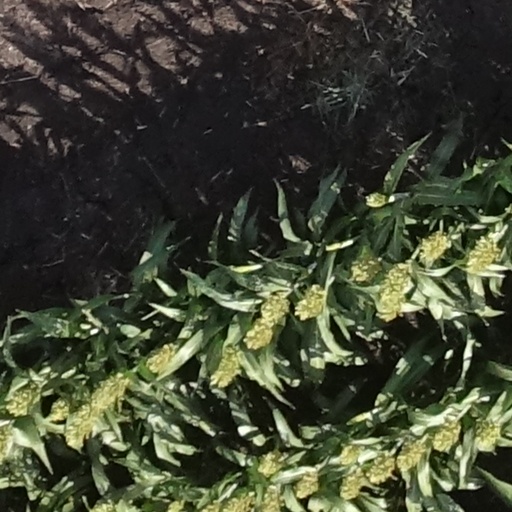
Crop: sorghum